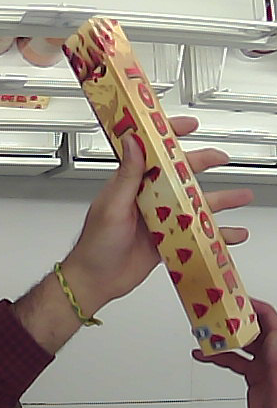
Product: toblerone_white